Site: brandenburg
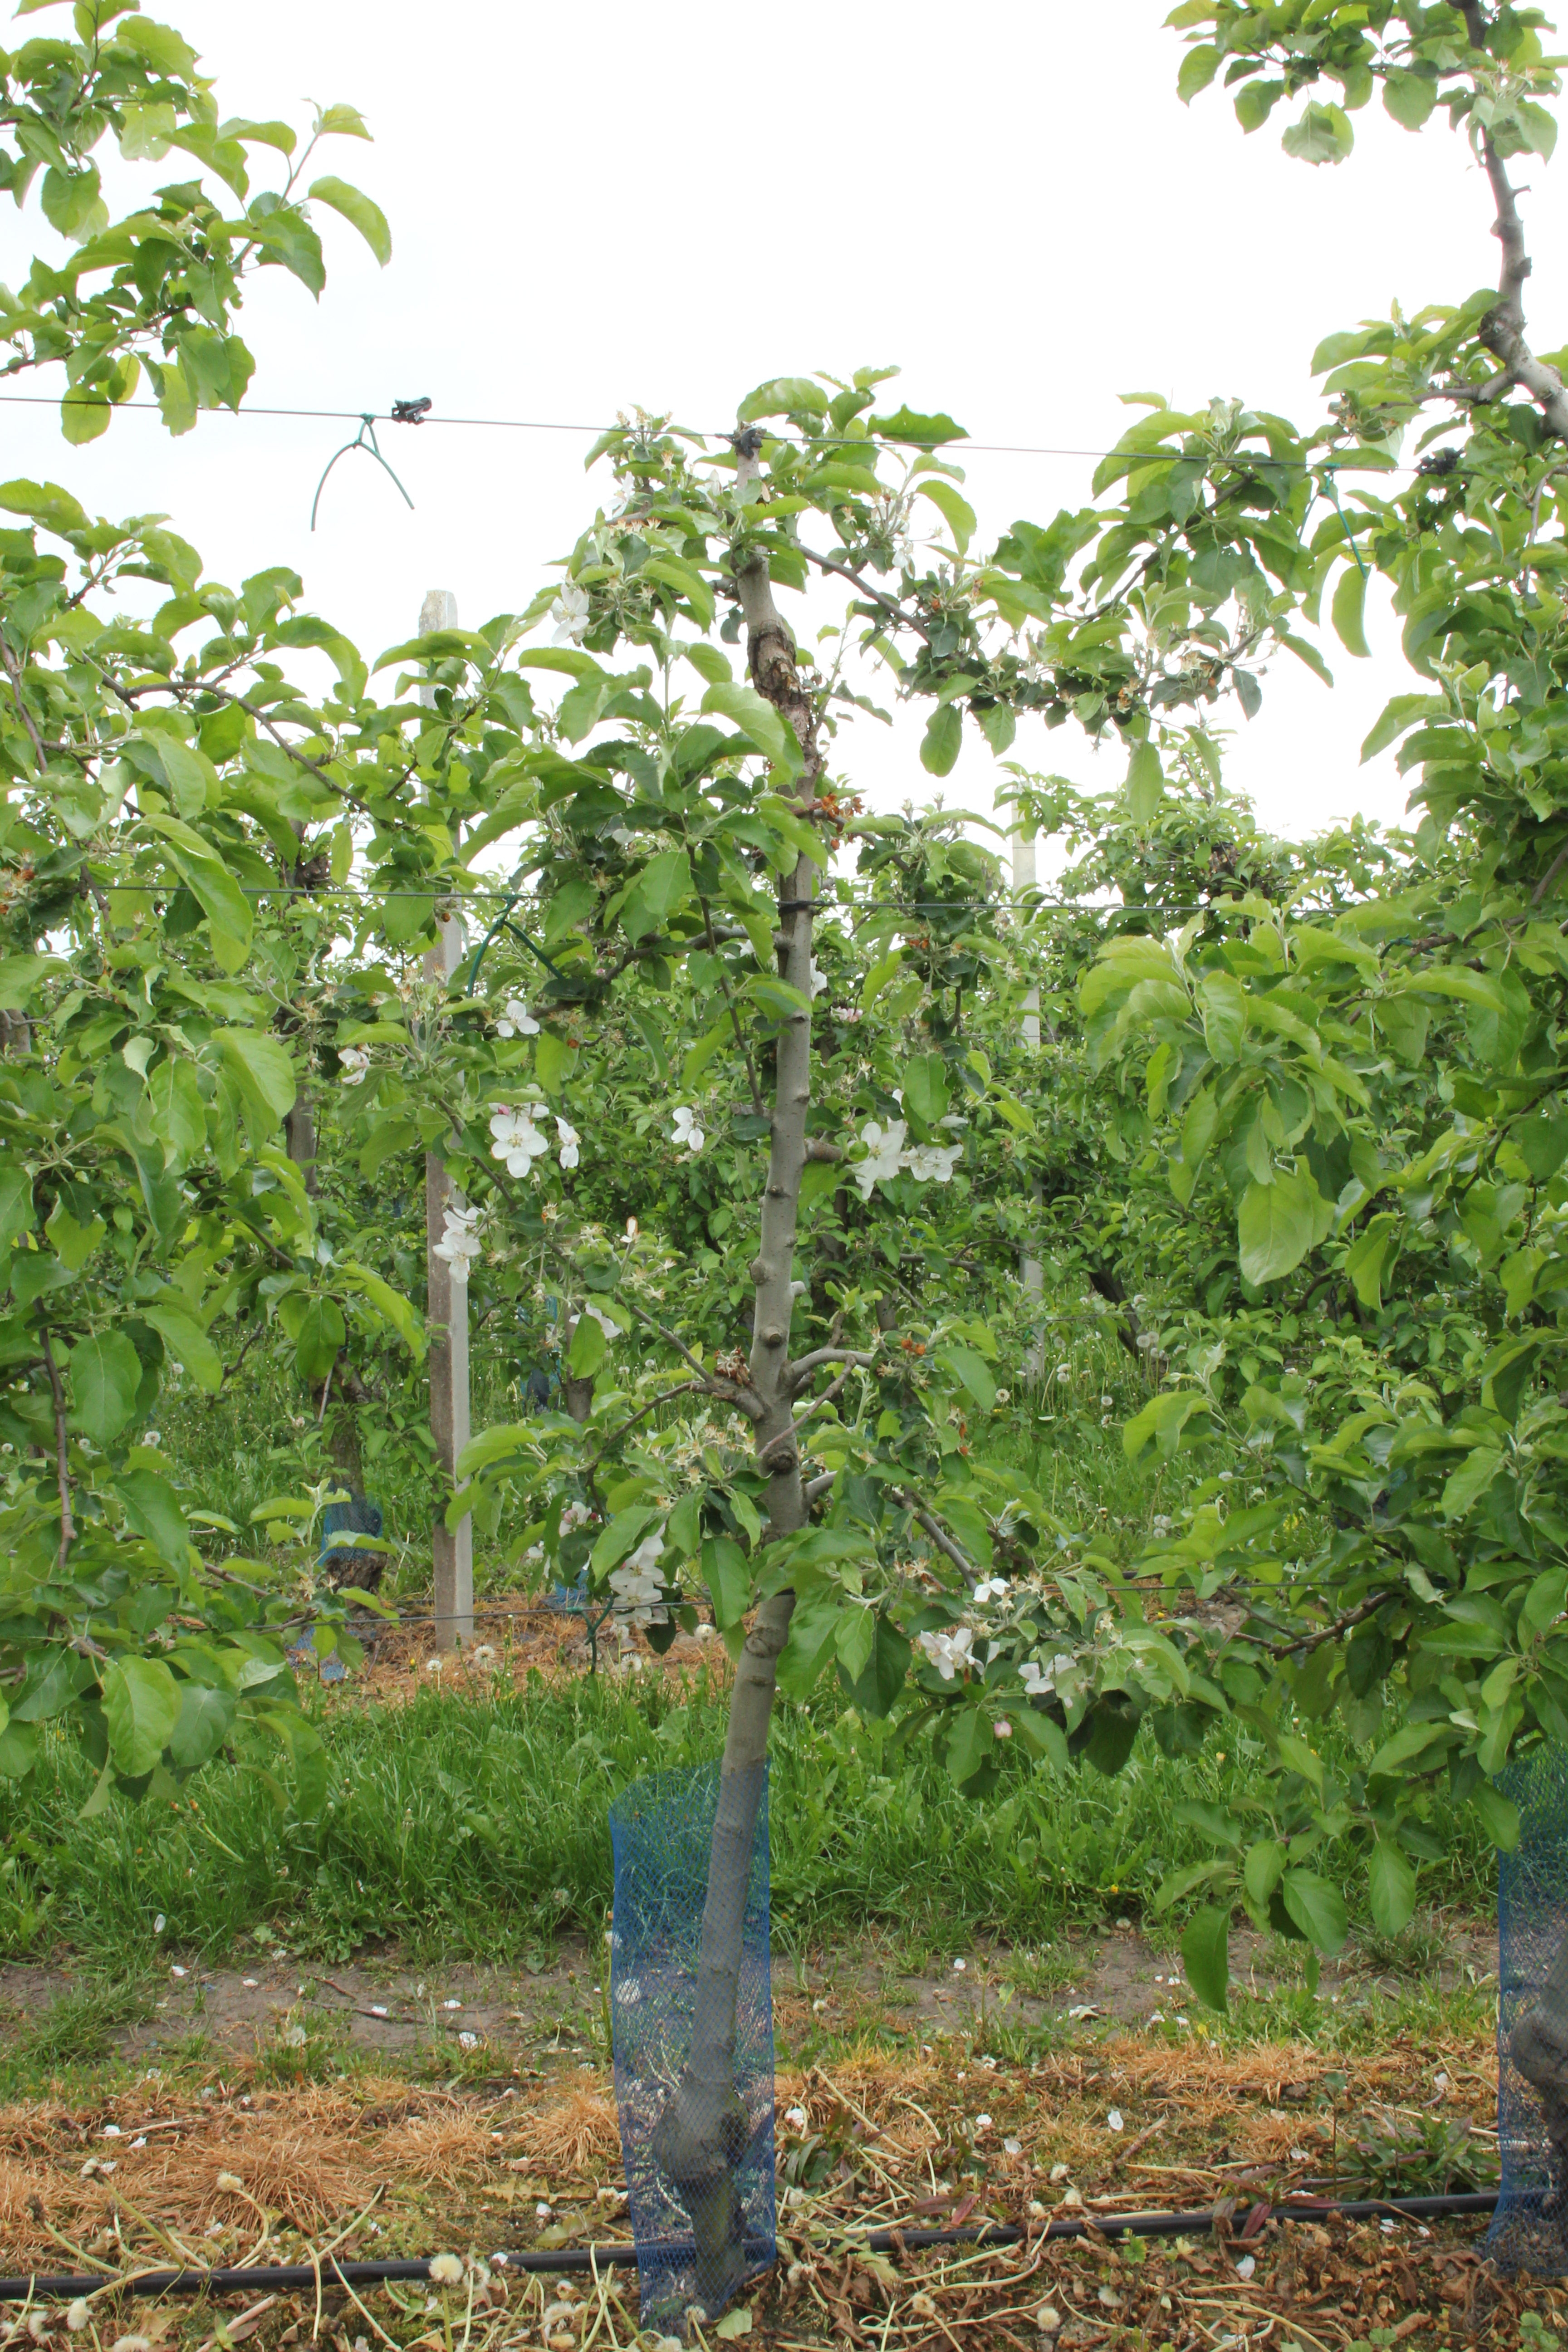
Growth stage (BBCH 67): Flowering